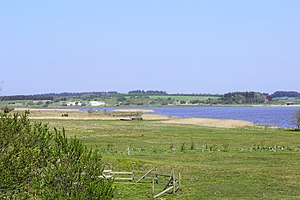
Ovesø
Ove Sø set mod nord
Ove Sø i Thy set mod nord
Ovesø eller Ove Sø er en cirka 8 kilometer lang, cirka 3,5 km² stor sø beliggende i Thy, nord for Bedsted, og 20 km SV for Thisted i Thy. Det er en smal, lavvandet sø med en maksimumdybde på højst 2,5 meter. Lidt nord for midten ligger tværs over søen en holm ved navn Madstedborg, hvor der findes rester af et voldsted. Ovesø har tilløb fra Tegå i nord og fra Hørsted Å i syd, og den har afløb gennem Hvidbjerg Å, der gennem Ørum Sø løber ud i Krik Vig i den vestlige del af Limfjorden.